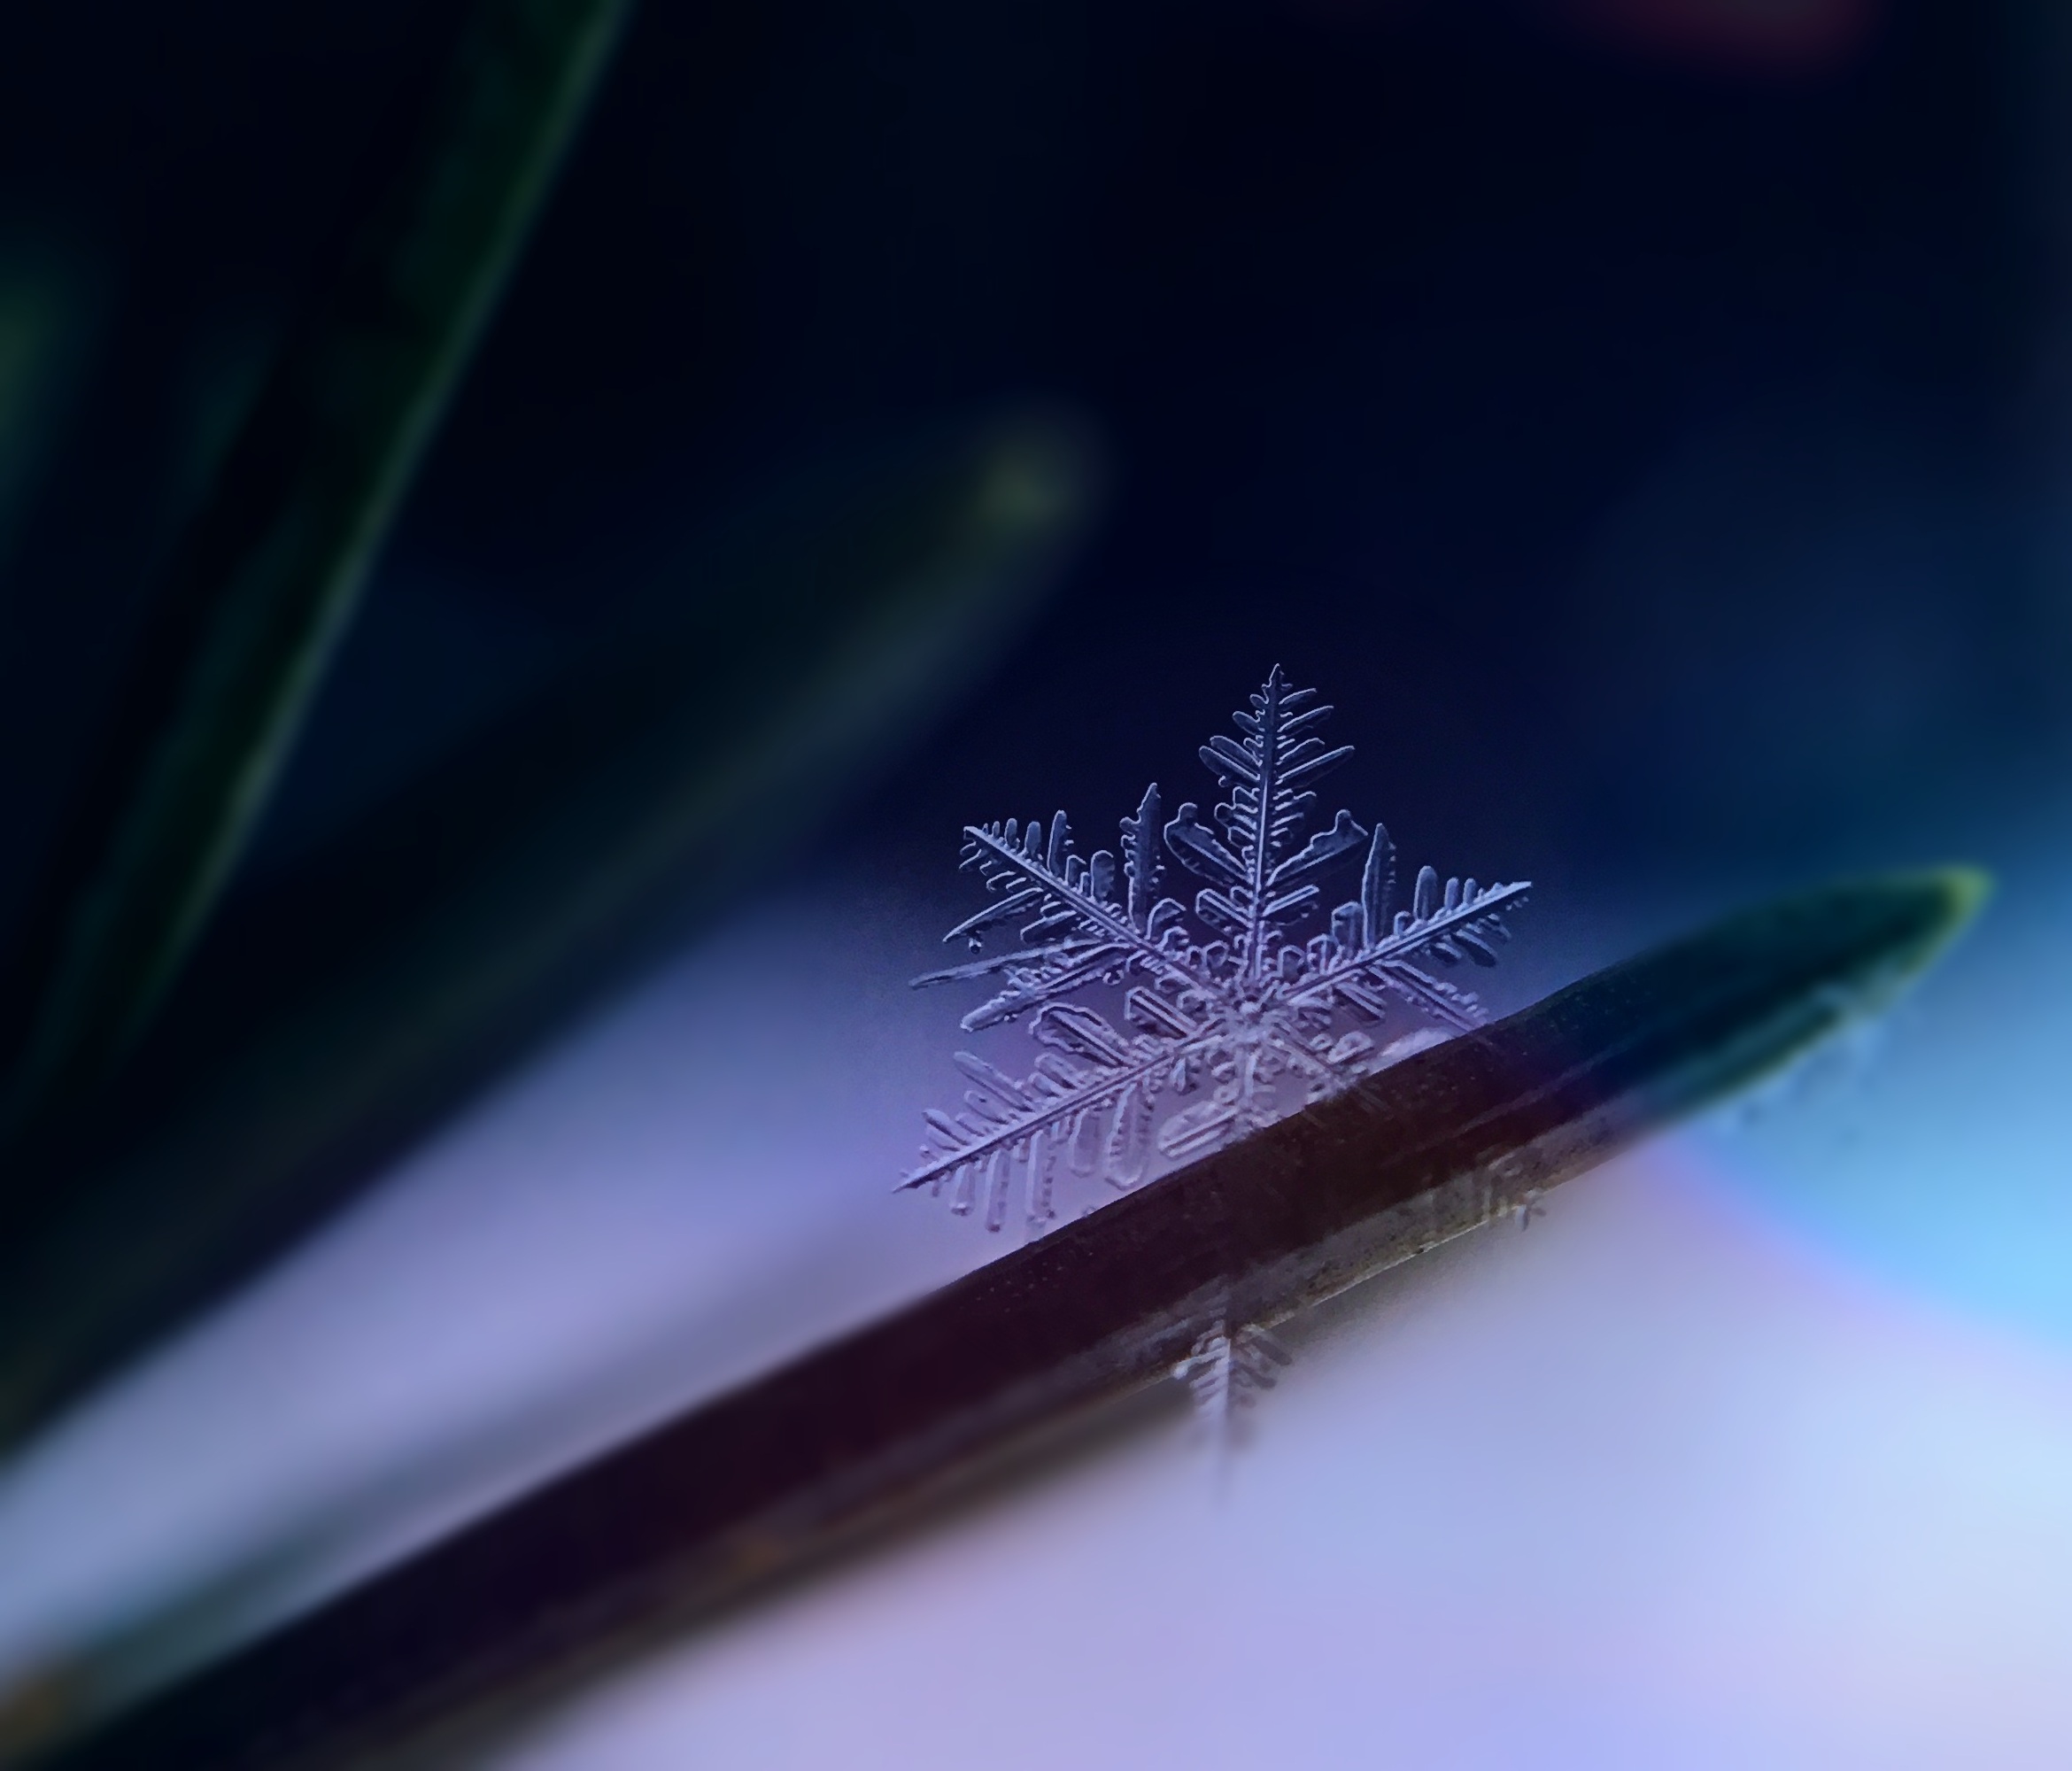
nature, snow, cold, winter, light, structure, leaf, flower, frost, line, green, color, frozen, blue, christmas, snowflake, ice crystal, close up, eye, crystal, frosty, mood, winter magic, crystallization, macro photography, ice flowers, snow crystals, computer wallpaper